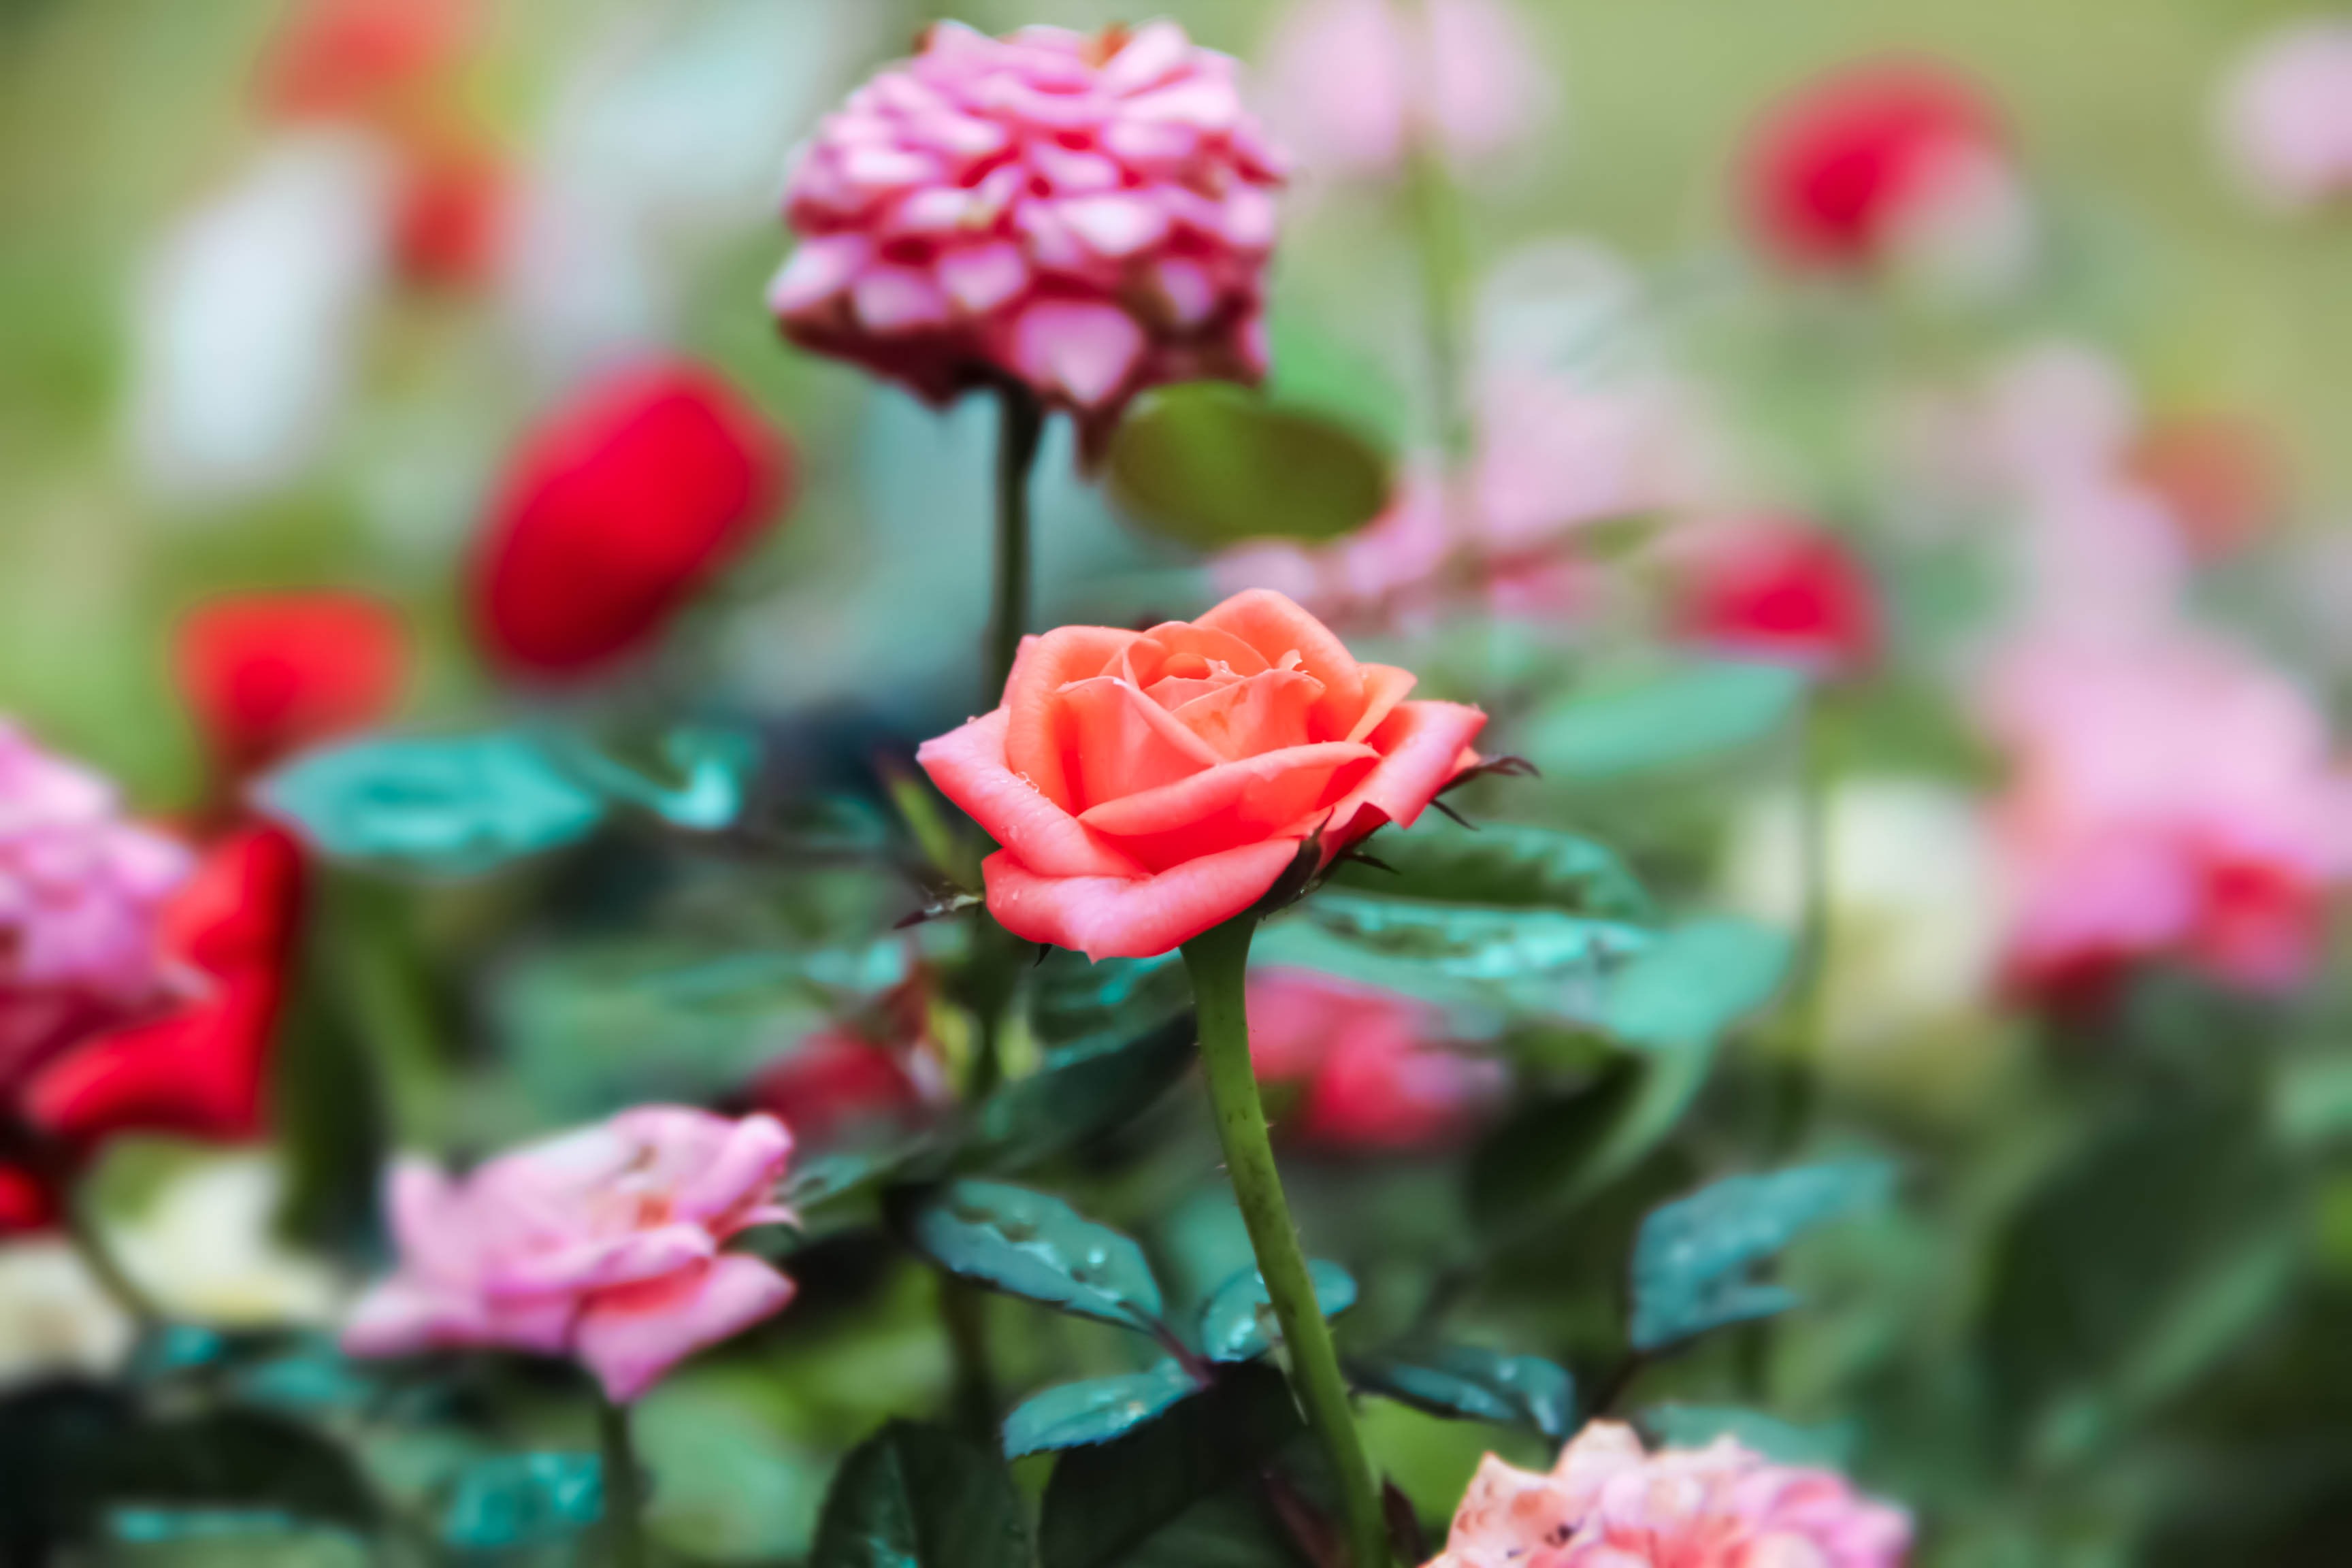
nature, blossom, growth, plant, meadow, stem, leaf, flower, petal, bloom, summer, floral, aroma, rose, spring, red, tranquil, biology, natural, fresh, romantic, botany, pollinate, pink, flora, ecology, growing, elegant, soft, vibrant, bud, floristry, nectar, macro photography, flowering plant, garden roses, rose family, fragility, land plant